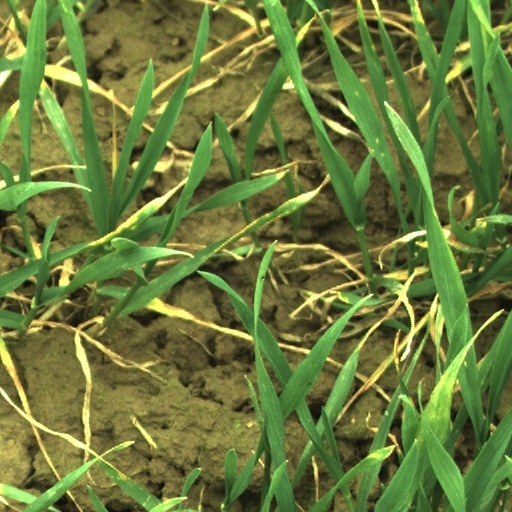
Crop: wheat